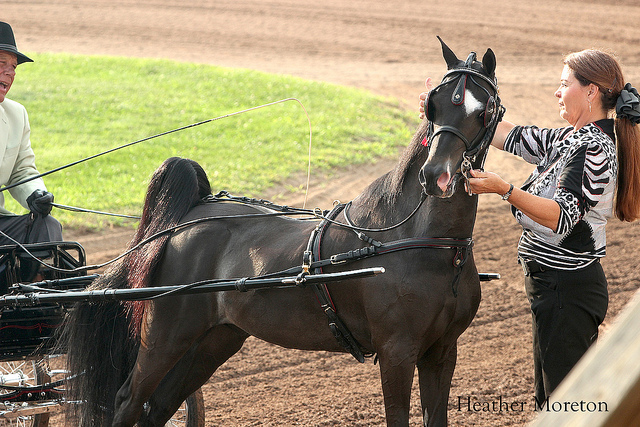
user: Given an image and a question. Answer the question in a short answer. Question: What kind of hairstyle does the lady have? Short Answer:
assistant: ponytail